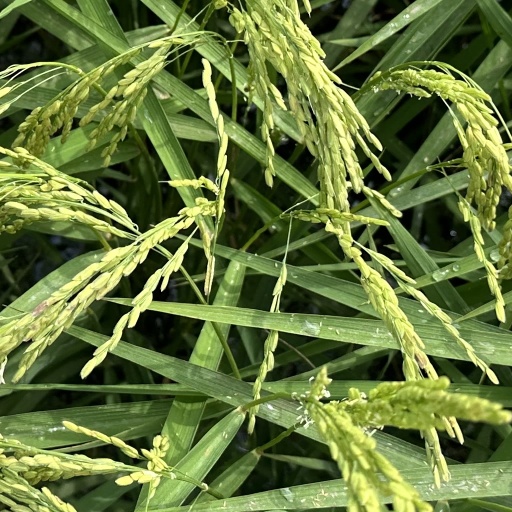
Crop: rice